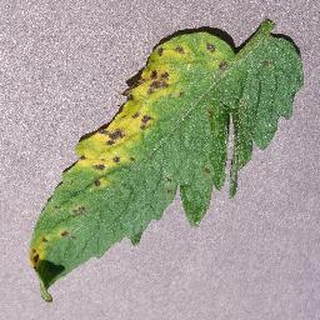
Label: tomato_septoria_leaf_spot